Castle Donington

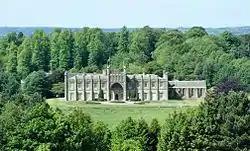
Donington Hall, former headquarters of BMI

East Midlands Airport is served by several airlines including Ryanair, Jet2.Com, Thomson Airways and Thomas Cook Airlines. The express parcels company DHL has a base at the airport. The now-defunct airline flybmi formerly had its head office at Pegasus Business Park on the airport grounds.